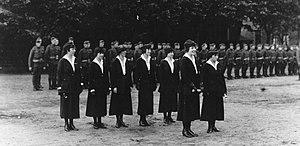
Les Hello Girls sont les opératrices téléphoniques américaines de la Première Guerre mondiale, officiellement connues comme la Signal Corps Female Telephone Operators Unit, fondée en 1917. Souvent anciennes standardistes ou employées d'entreprise de télécommunication, elles ont principalement été choisies pour leur bilinguisme français-anglais afin de faciliter les communications militaires sur le front en Europe. Bien que soumises aux mêmes obligations militaires que les soldats hommes engagés dans l'armée américaine, elles n'obtiennent le statut de vétéran qu'à la fin des années 1970.